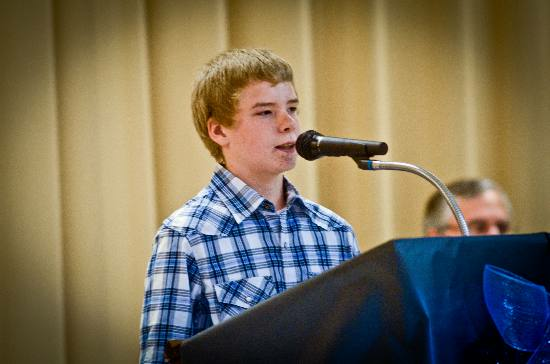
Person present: Yes